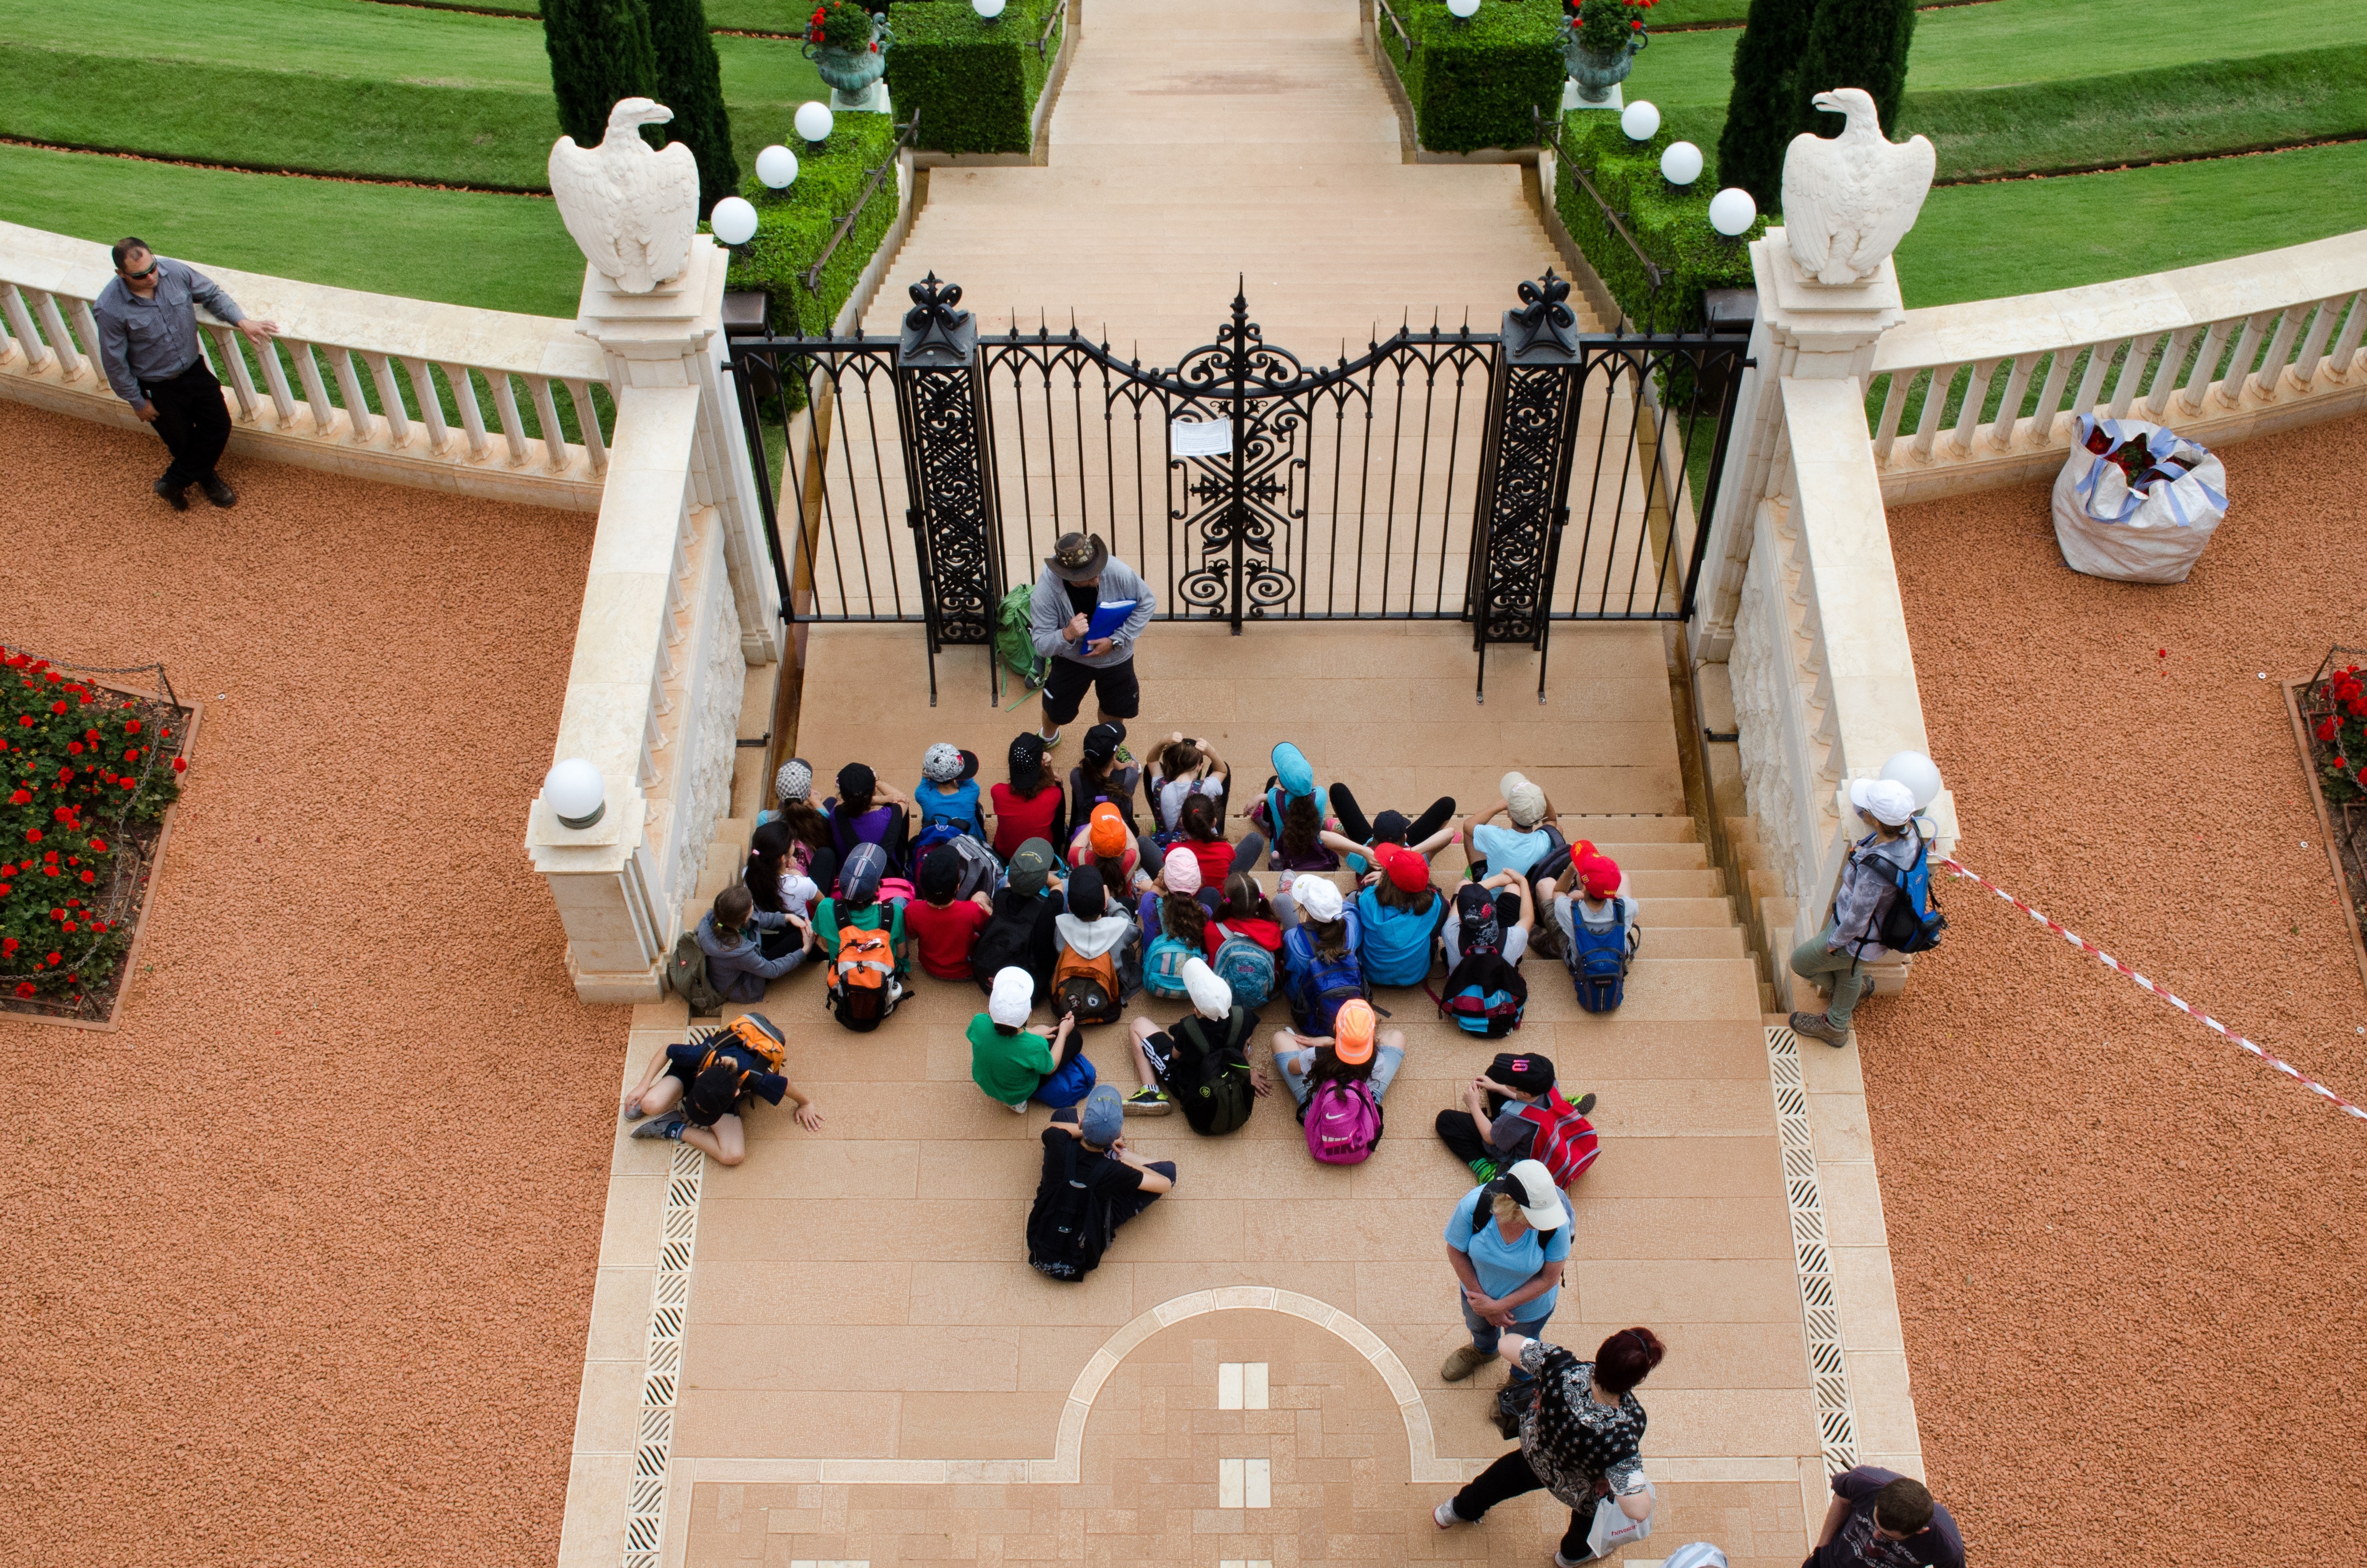
fence, structure, group, people, lawn, gate, playground, day